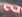
Number: 2